Andrew Kean

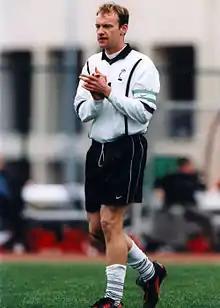
Picture of Andrew Kean

Andrew Alexander Kean (born 11 September 1978) is a Scottish former professional footballer and entrepreneur. Kean played college soccer for the University of Cincinnati and became the program's first All-American award winner. He was inducted into the Bearcats Hall of Fame in 2010, alongside NFL Super Bowl winner Brad Jackson and Olympic Gold medallist Mary Wineberg. Kean is the Founder and Chief Executive of the sports scholarship agency FirstPoint USA.